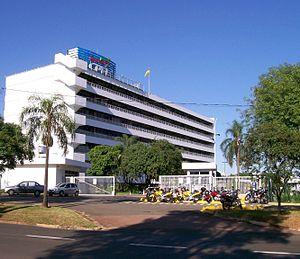
Companhia Paulista de Força e Luz est un des plus grands groupes privés de production et de distribution d’électricité du Brésil. La société se compose entre autres de CPFL Brasil, CPFL Piratininga, CPFL Paulista, CPFL Geração et SEMESA. La société est basée à Campinas, dans l’État de São Paulo.